Sylvano Bussotti

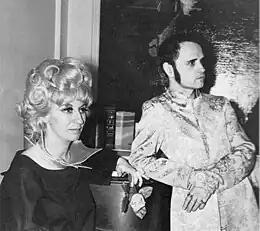
Cathy Berberian and Bussotti

Bussotti also pursued other disciplines including painting, graphic art, and journalism. He was a well-known film director, actor, and singer. He wrote most of the librettos for his operas. As a writer, his style was considered one of the most refined among the Italian poets and novelists of the 20th century. French culture fascinated him since he was a boy. His great friend Cathy Berberian (Luciano Berio's wife) was one of his most famous interpreters. He was well acquainted with writers and film directors Aldo Palazzeschi, Pier Paolo Pasolini, Derek Jarman, Elsa Morante, Alberto Moravia, Aldo Braibanti, Mario Zanzotto, Fabio Casadei Turroni, Dacia Maraini, and Umberto Eco. Jarman was the director of his opera "L'Ispirazione", first staged in Florence in 1988. "Rara Film" is his most celebrated underground film. The silent film, according to the author's instructions, should be performed, together with the score, played by seven to eleven players. The music of "Rara Film" is not a strict counterpoint of the film, flowing without any relation to the images.